Vehicle registration plates of Australia

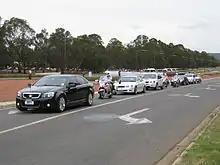
A motorcade transporting senior members of the official party to an event in Canberra on 21 November 2009. The black car, at left, with the number plate ADF1, carried the Chief of the Defence Force; the white car behind it, with the number plate C1, carried the Prime Minister; and the black car, second from the right, carried the Governor-General.

For official visits to Australia, special plates are often put over the top of normal "Z" plates, depicting the Australian Coat of Arms and, in red "Visit to Australia" with a numeral. These are not strictly registration plates, but are useful for police and other officials to identify cars in official motorcades.